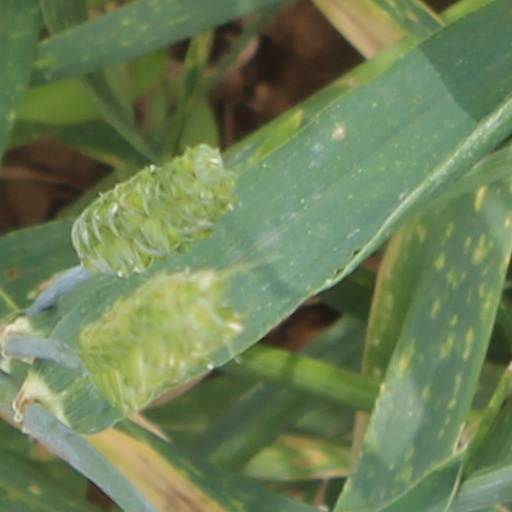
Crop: wheat